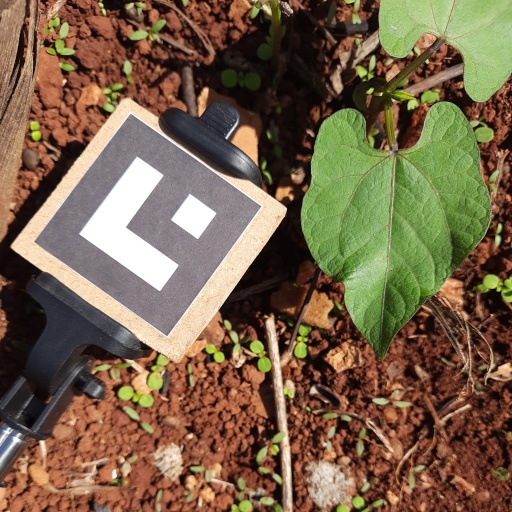
Observations: wavy surface, no eating holes, with soild dust, under sunlight